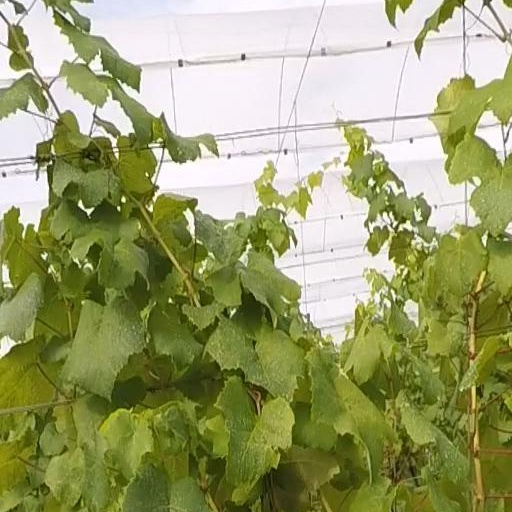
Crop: grape